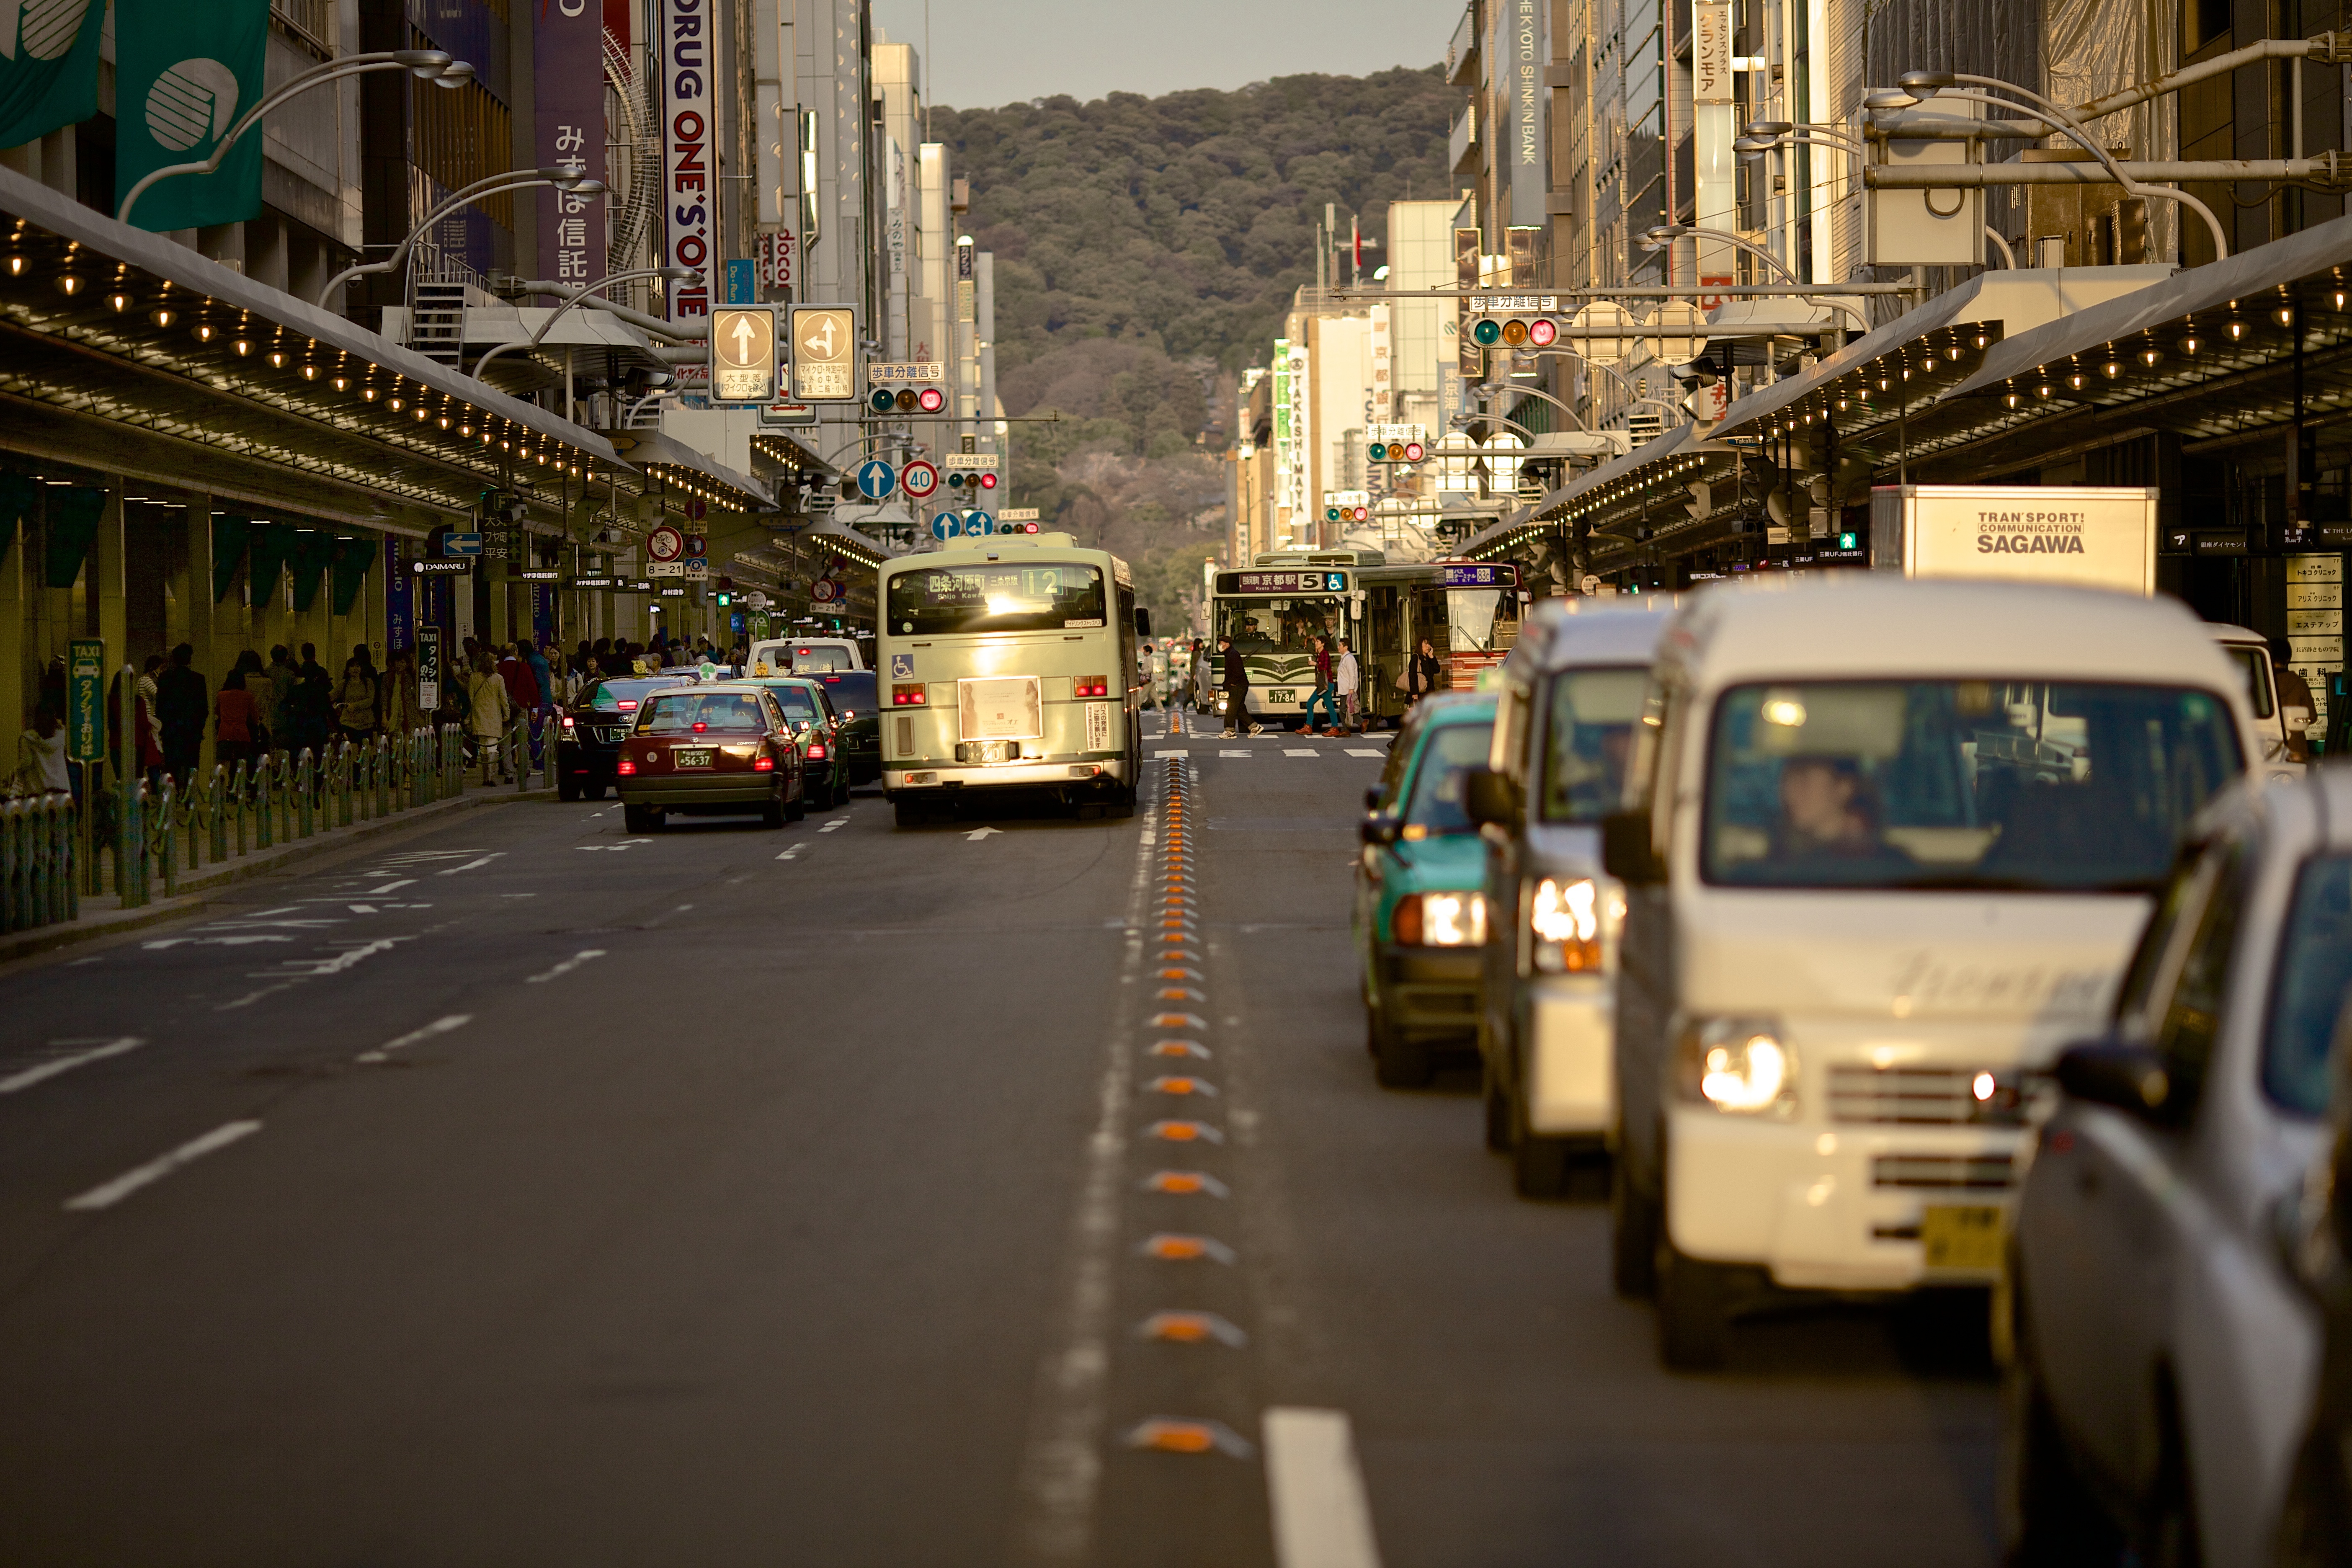
pedestrian, road, traffic, street, car, city, transport, vehicle, lane, public transport, bus, infrastructure, mode of transport, metropolitan area, traffic congestion